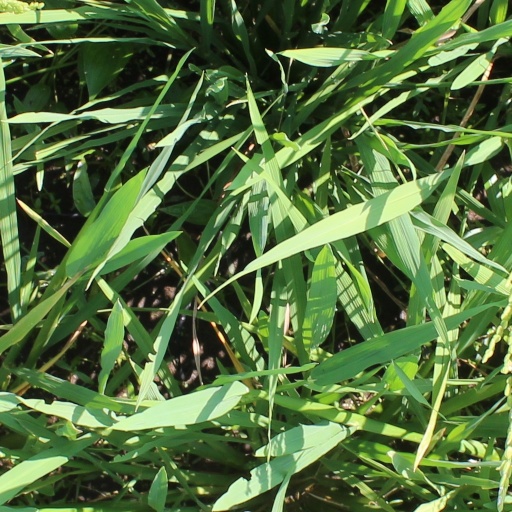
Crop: rice